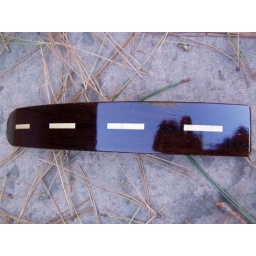
Long hard road wooden race blade.Attaches on rar bridge or over the rear caliper